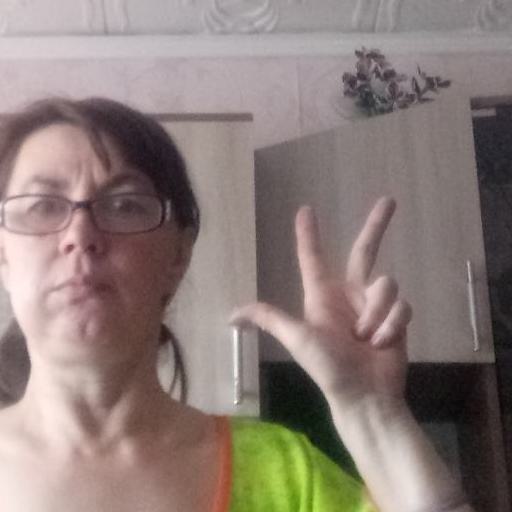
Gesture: three2